REDress Project

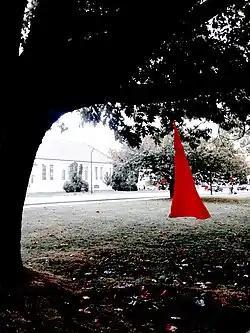
Art installation inspired by Métis artist Jaime Black at Seaforth Peace Park, Vancouver, Canada on the National Day for Vigils for Missing and Murdered Indigenous Women 2016.

Black chose the colour red after conversations with an indigenous friend, who told her red is the only colour the spirits can see. "So (red) is really a calling back of the spirits of these women and allowing them a chance to be among us and have their voices heard through their family members and community". Black has also suggested red "relates to our lifeblood and that connection between all of us", and that it symbolises both vitality and violence.